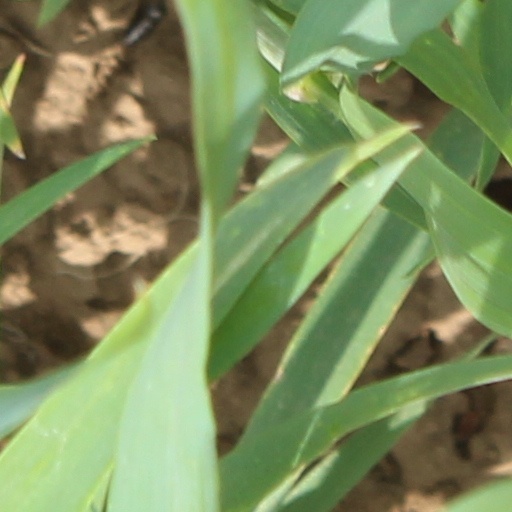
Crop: wheat